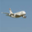
Label: airplane